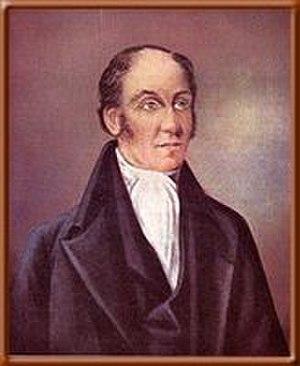
Portrait de Timothy Hackworth.
Timothy Hackworth, né à Wylam en Angleterre le 22 décembre 1786 et mort le 7 juillet 1850 était un ingénieur dans le domaine des locomotives à vapeur qui vécut à Shildon dans le comté britannique de Durham. Il fut également le premier « surintendant » des locomotives du Chemin de fer de Stockton et Darlington.